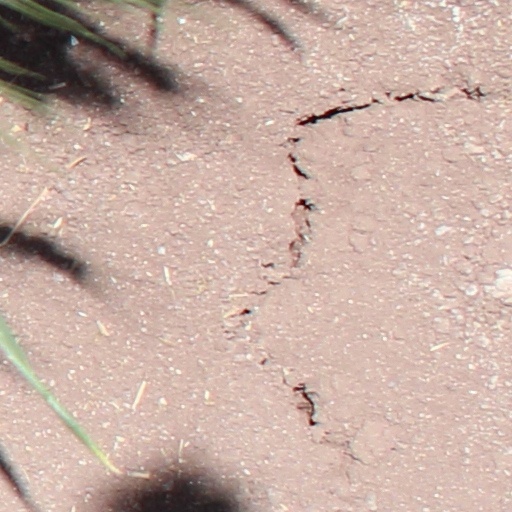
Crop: wheat